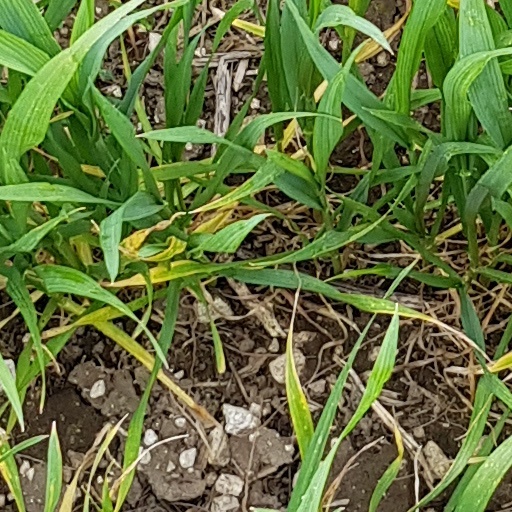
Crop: wheat